Uniejów

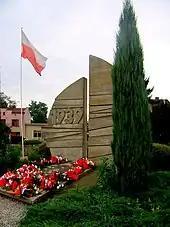
Memorial to 1939 Polish defenders of Uniejów

In September 1939, during the German invasion of Poland, which started World War II, Polish units of Poznań Army resisted here the advancing Wehrmacht. During the heavy fighting, Uniejów was partially burned. In revenge for the Polish defense, the Germans carried out two massacres of Polish inhabitants, killing 36 and 14 people respectively on September 6 and 8. The Jewish population of Uniejów, numbering slightly over 1,000 was immediately brutalized by the invaders, kidnapped for forced labor, beaten, and robbed. In 1940, they were moved into a ghetto in the more decrepit part of town and the following year, the entire Jewish population of around 500 was forced to live in four buildings. Some able bodied men were sent to work camps near Poznań. In April 1940, the Germans arrested local Polish teachers. The local school principal and teachers were among Polish teachers murdered in the Mauthausen concentration camp. In June 1940, the Germans expelled 88 Poles, whose homes were handed over to German colonists as part of the "Lebensraum" policy. In October 1941, all the community's Jewish population was sent to a ghetto in Kowale Pańskie where in July 1942 most were sent to the Chełmno extermination camp where they were immediately gassed. A few were sent to the Łódź Ghetto. There were few survivors among Uniejów's Jewish population, perhaps around 20. Men of the nationalist Polish underground murdered one survivor in the Turek Forest in late 1945, months after the war ended.